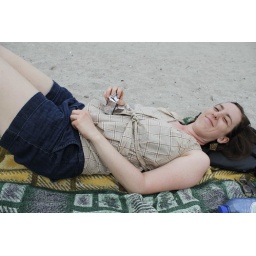
At the beach in Belgium a 20k bike ride away. Water was warm, but the wind was cold.